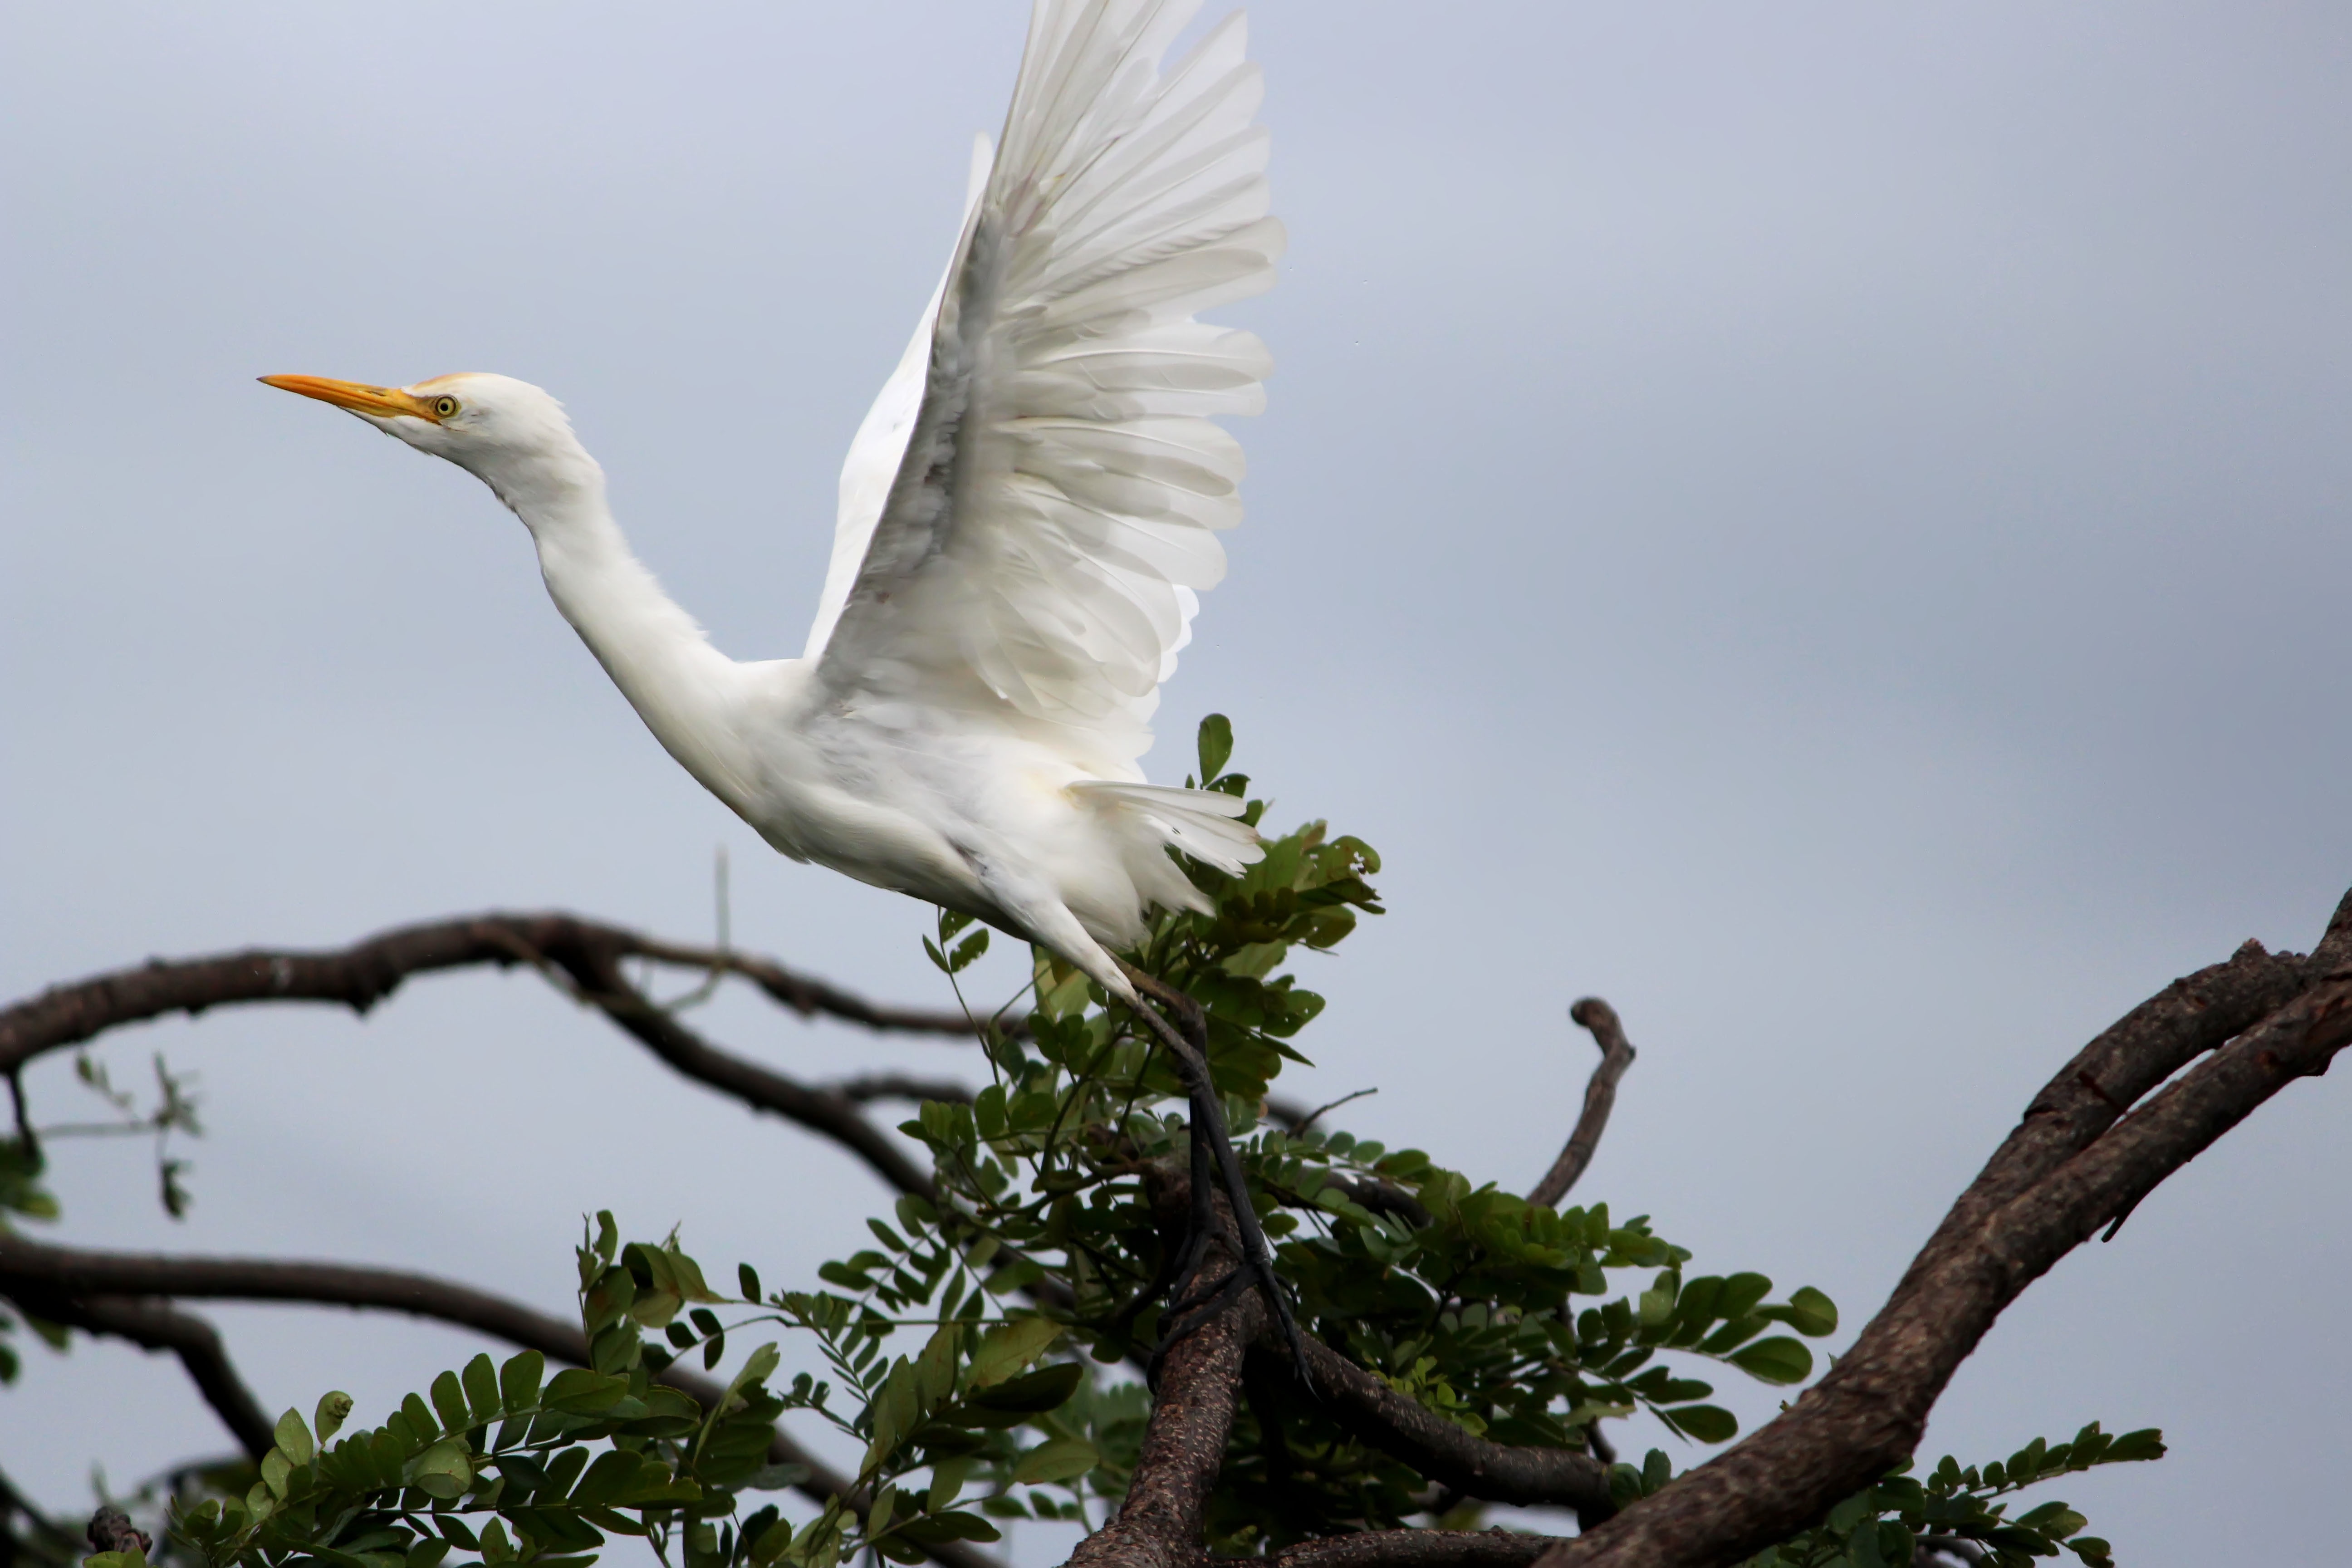
bird, wing, wildlife, beak, fauna, vertebrate, egret, heron